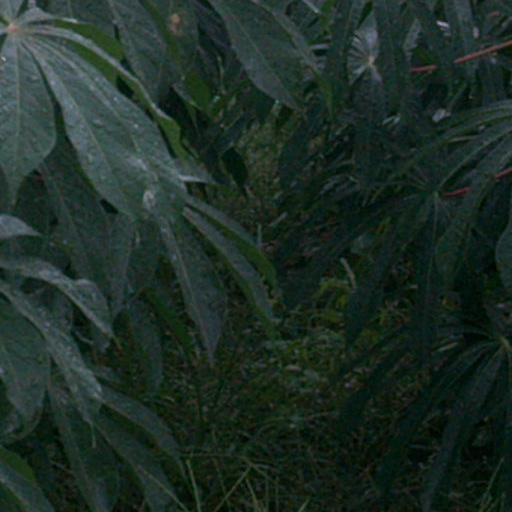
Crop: cassava